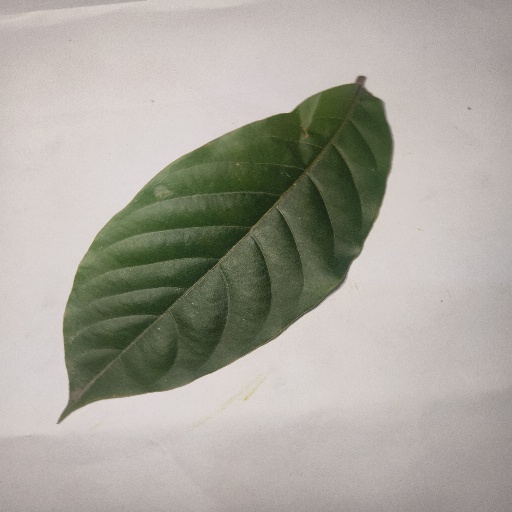
Species: HariTaki
Leaf condition: Healthy Leaf